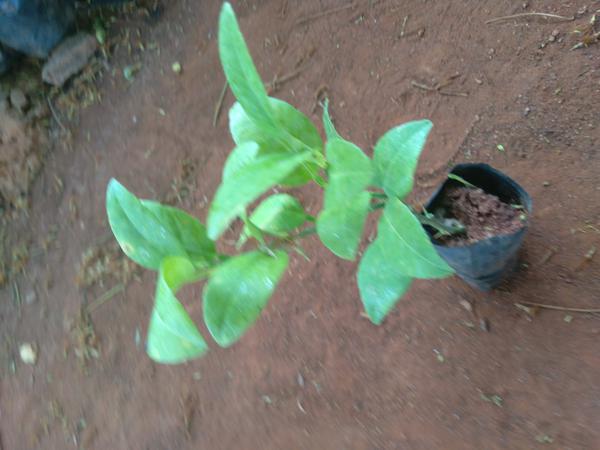
Plant: Lemon